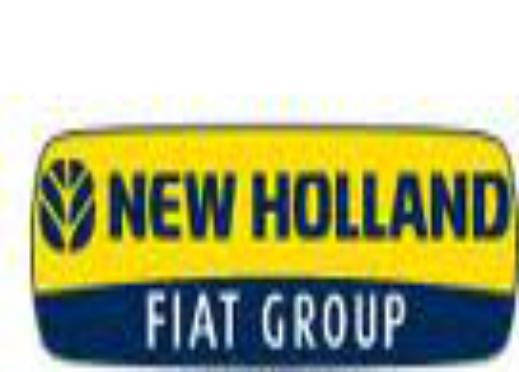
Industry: Others